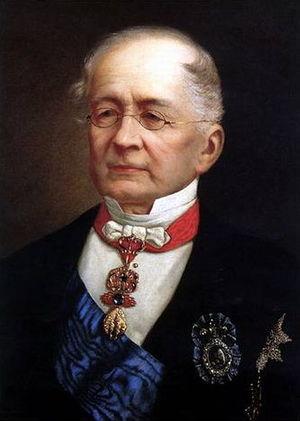
Le prince Alexandre Mikhaïlovitch Gortchakov, né à Haspal le 15 juin 1798 et mort à Baden-Baden le 11 mars 1883, est une éminente personnalité politique russe, qui fut diplomate, chancelier d'État, et ministre des Affaires étrangères russe de 1856 à 1882.